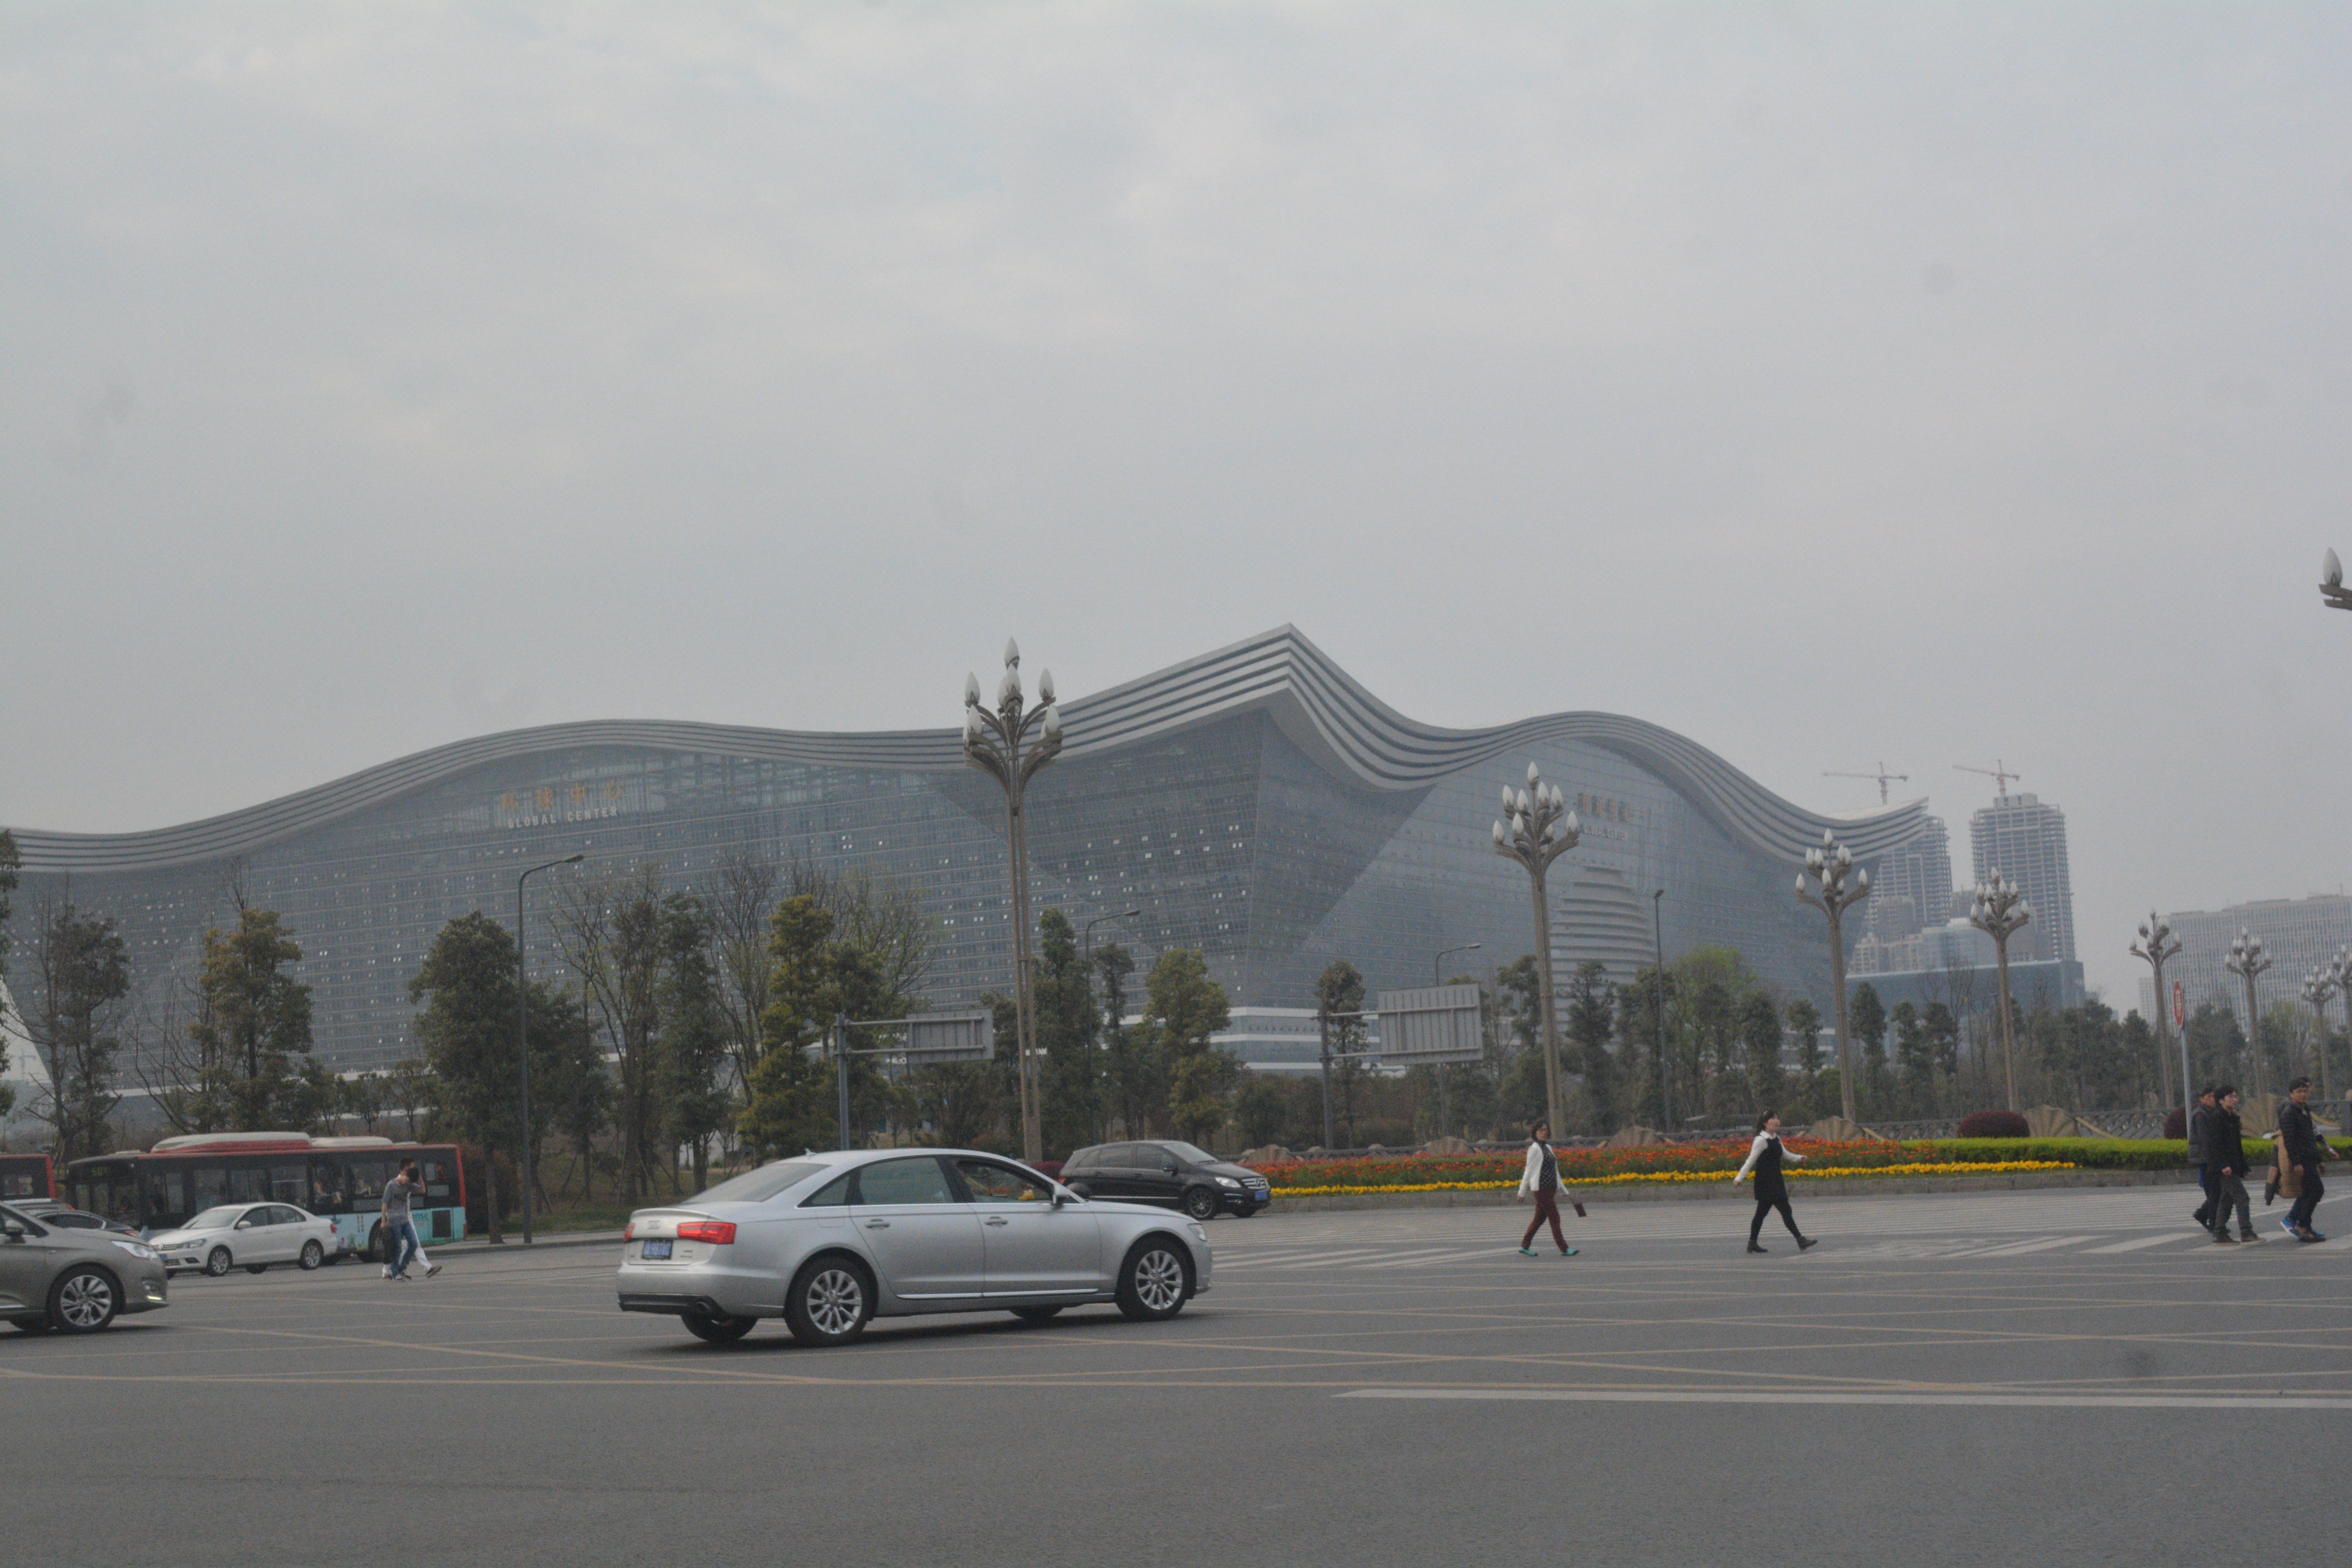
road, highway, city, weather, stadium, residential area, atmospheric phenomenon, atmosphere of earth